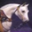
Label: horse